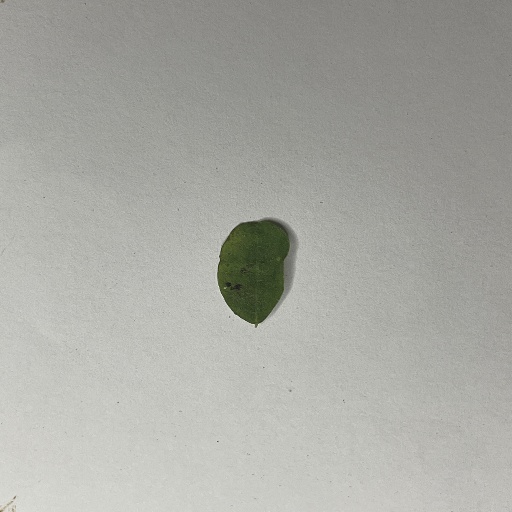
Species: Sojina
Leaf condition: Bacterial Spot